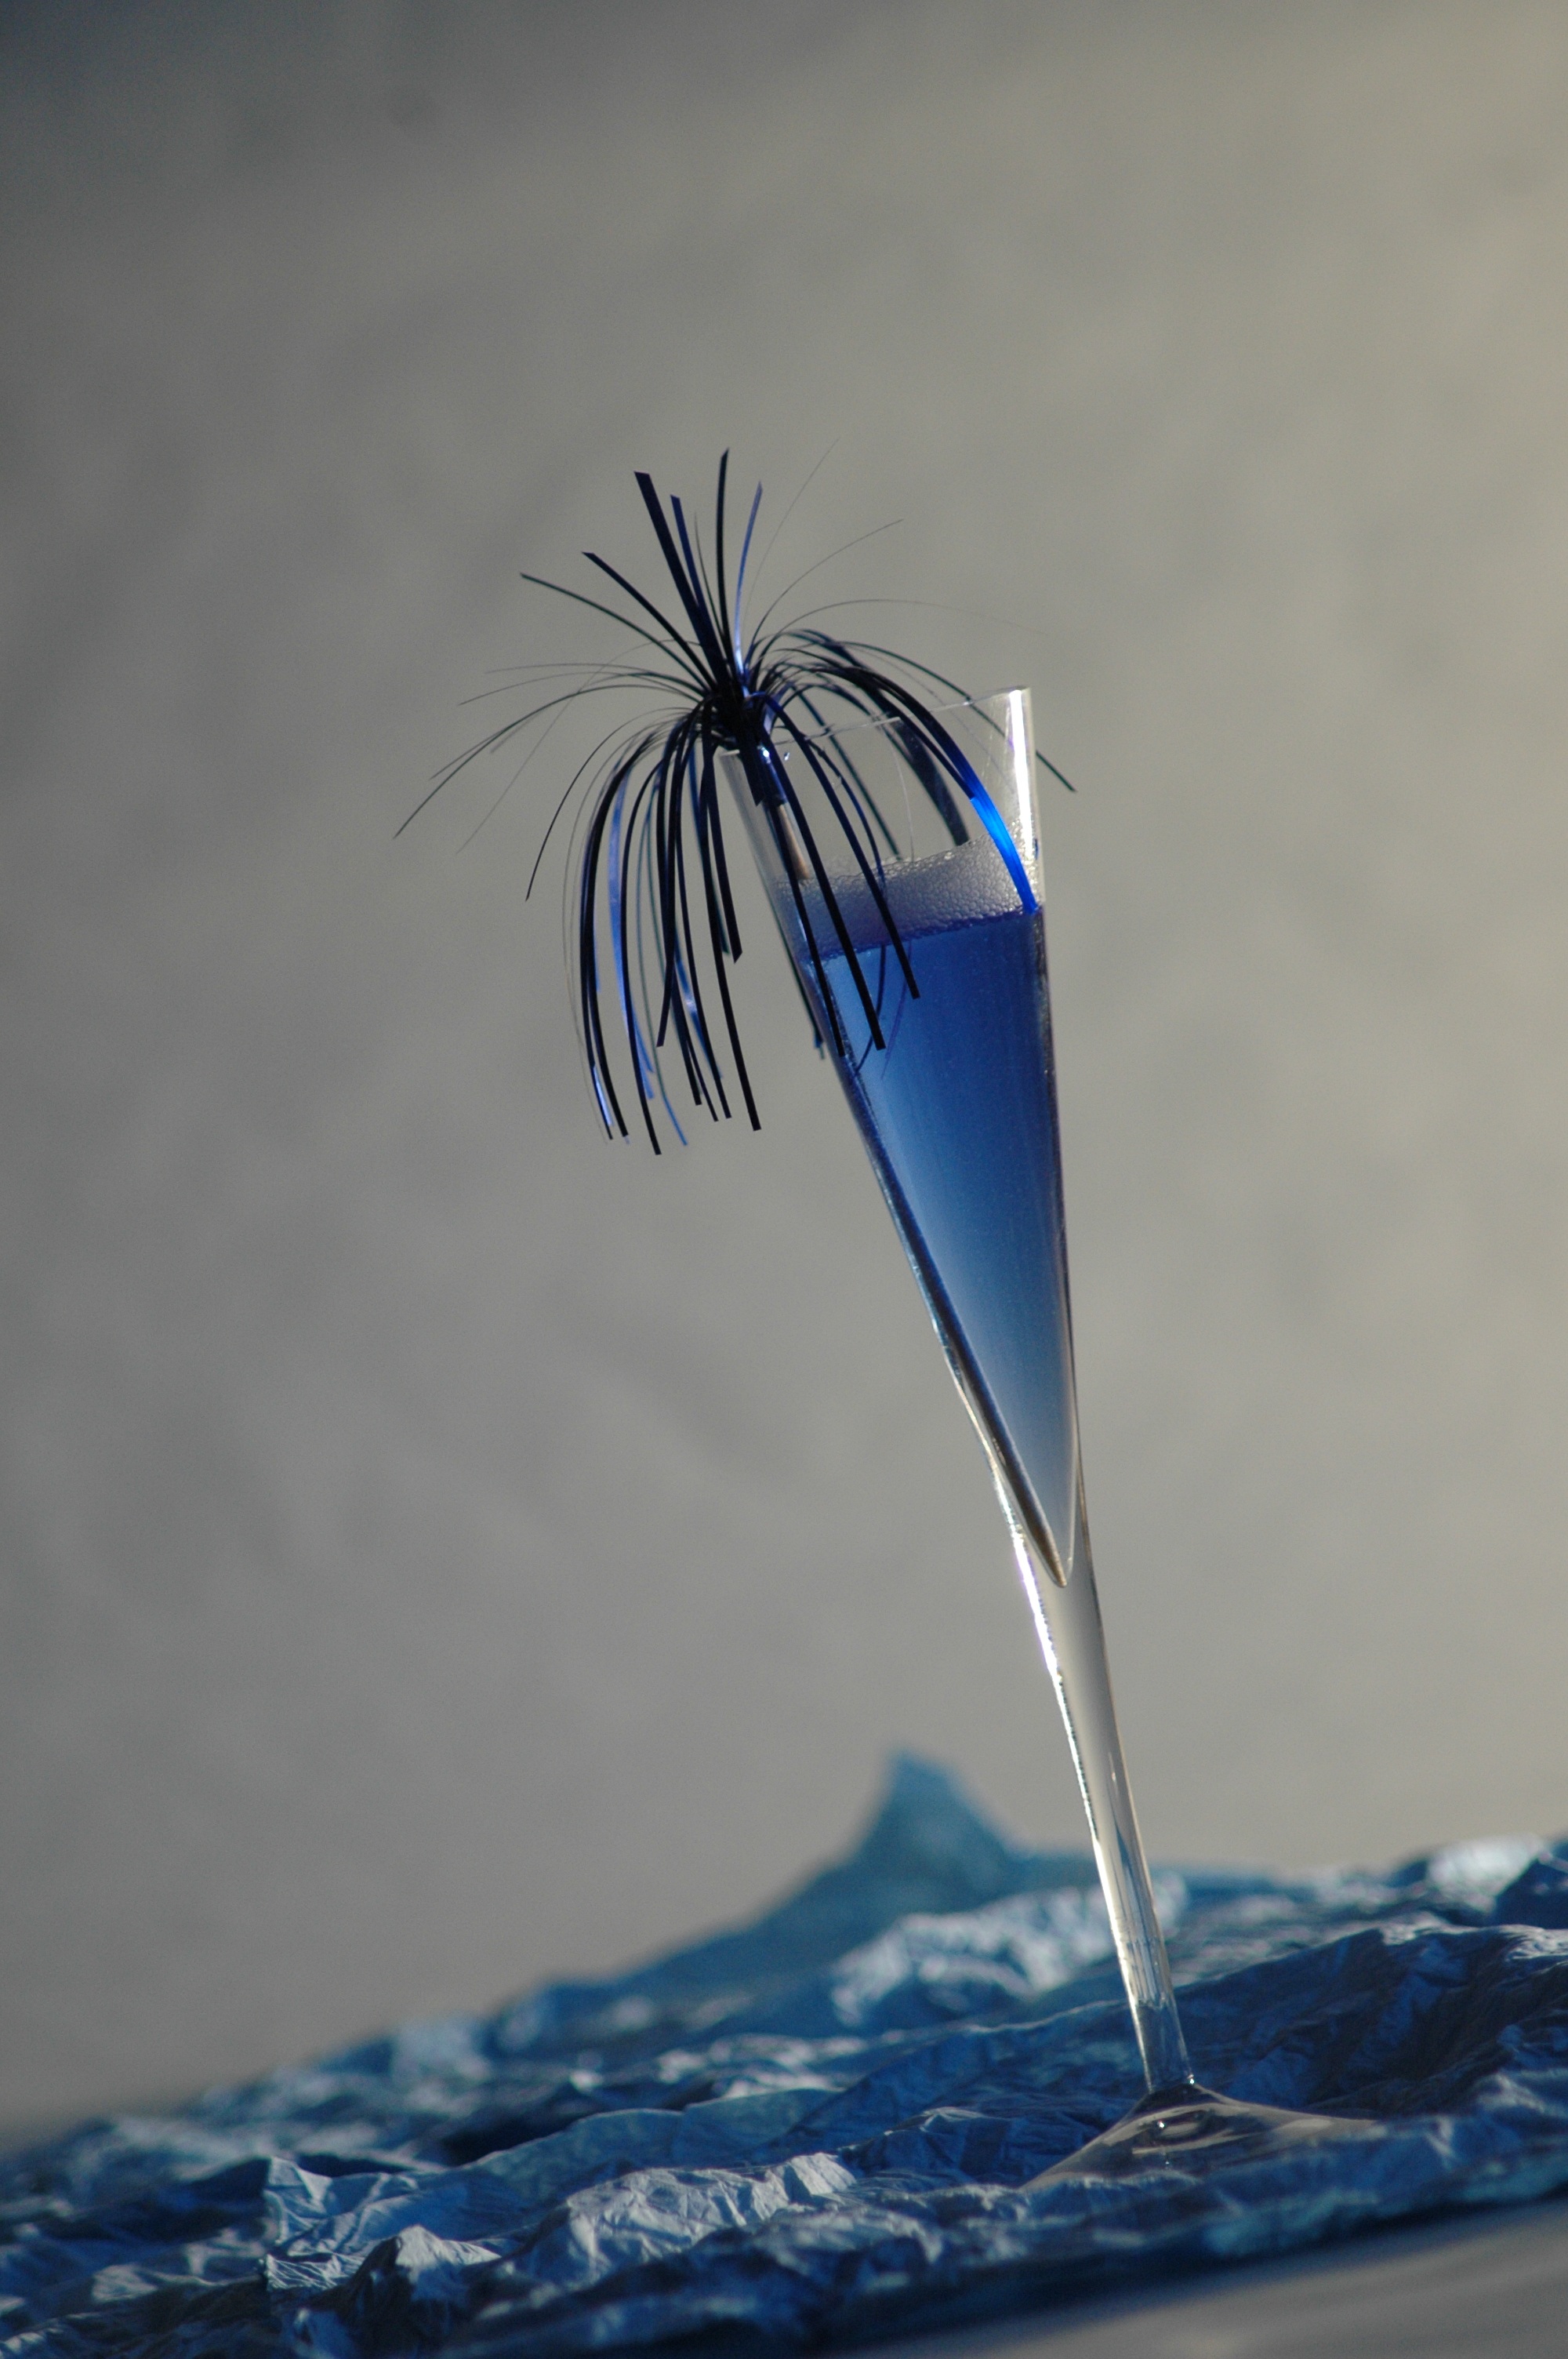
sea, liquid, wing, white, wave, flower, wind, reflection, color, drink, blue, close up, macro photography, atmosphere of earth, surfing equipment and supplies